1996 World Junior Championships in Athletics

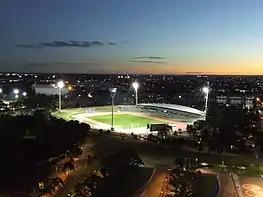
The host stadium in Sydney.

According to an unofficial count through an unofficial result list, 1049 athletes from 142 countries participated in the event. This is in agreement with the official numbers as published.